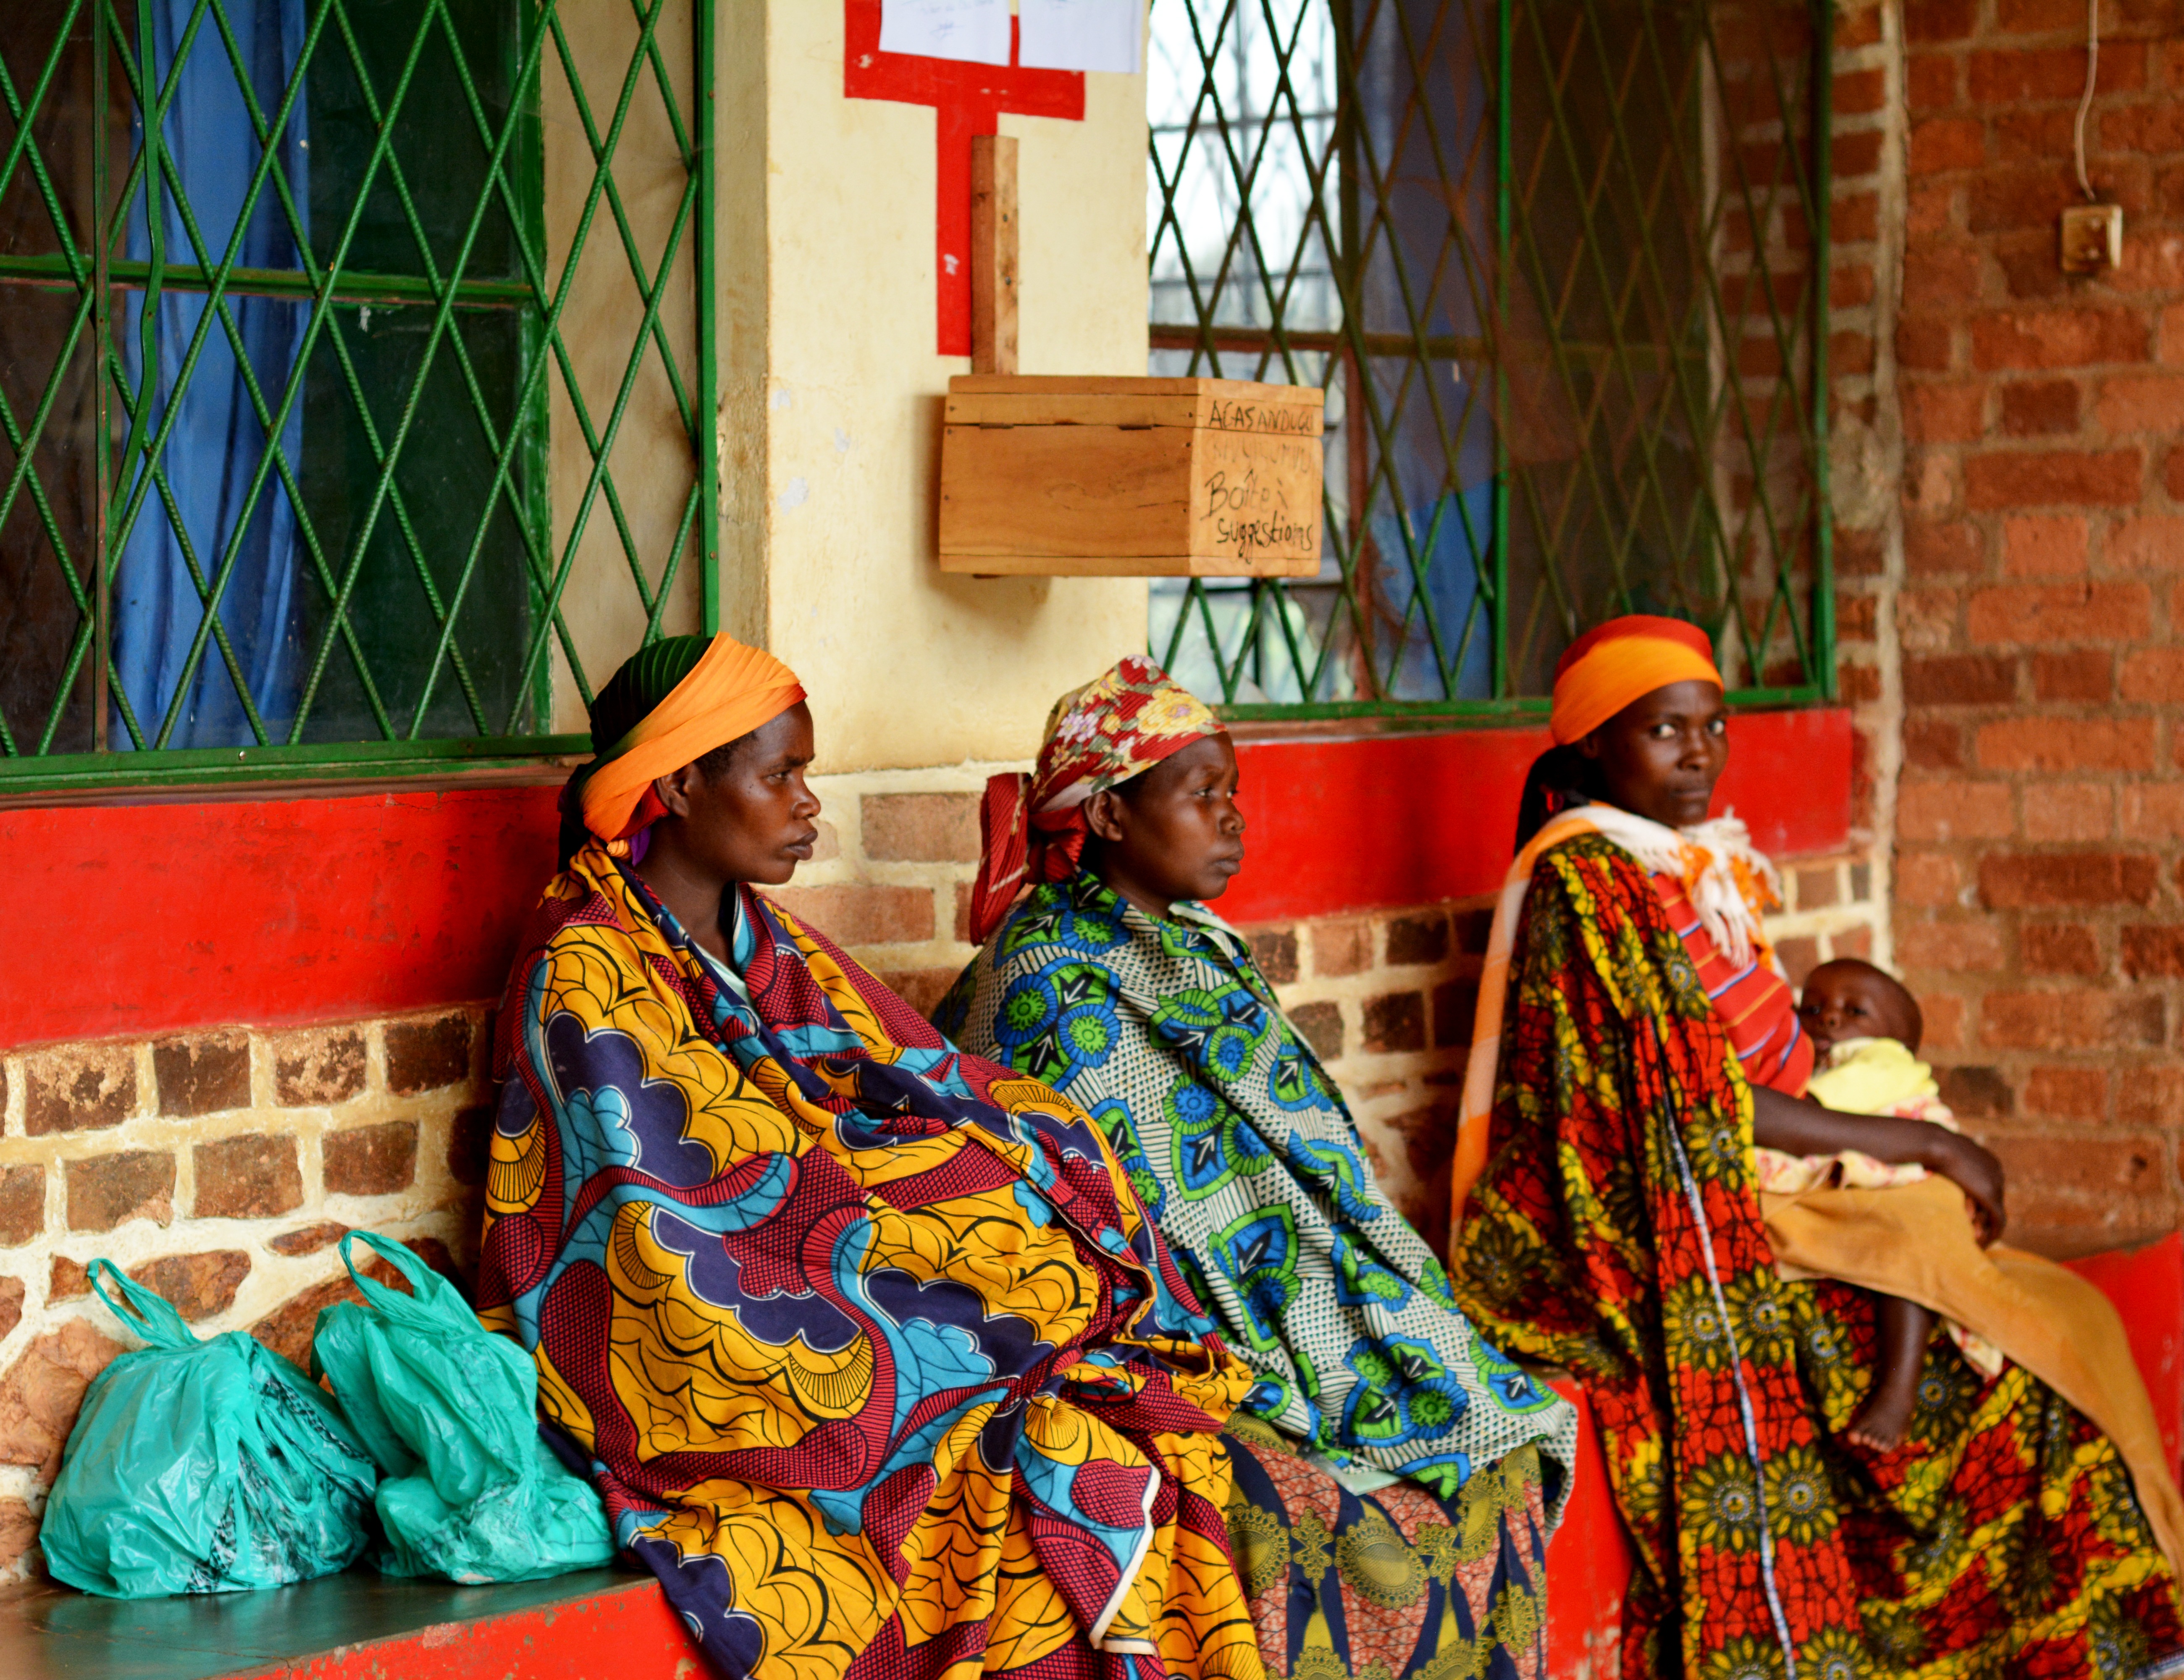
color, temple, women, hospital, tradition, health care